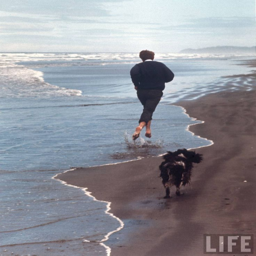
politician and his dog , freckles , running on a beach --